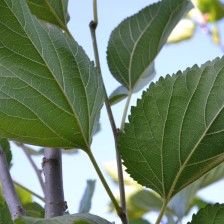
Variety: ChiangMaiBuriram60